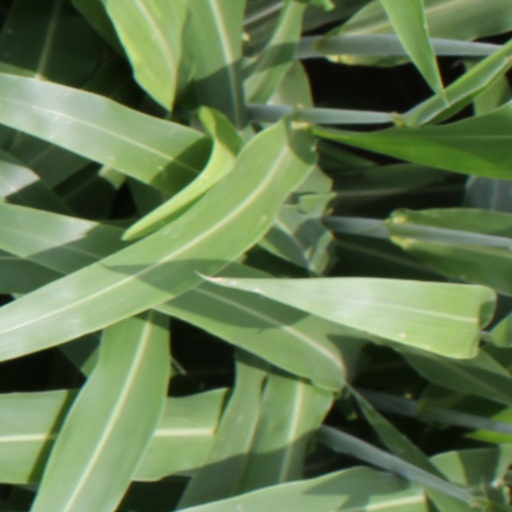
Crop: sorghum